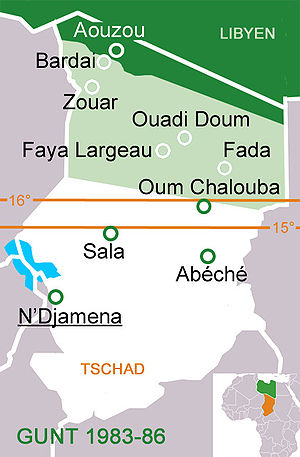
Tchads historie / Habrés epoke (1982–1990)
Aouzoustriben (mørk grøn), krævet og okkuperet af Libyen mellem 1976 og 1987, og områder holdt af oprørere støttet af Libyen (lys grøn).
Tchads historie går langt tilbage i tiden. I begyndelsen af 6000-tallet f.Kr. flyttet store grupper af mennesker ind i Tchad-lavningen. Ved slutningen af det første årtusinde f.Kr. kom og faldt en serie stater og imperier i Tchads sahelbælte, hvor alle var orienteret mod kontrol over de trans-sahariske handelsruter, som passerede gennem regionen. Frankrig erobrede området i 1920 og indlemmede det som en del af Fransk Ækvatorialafrika. Under ledelse af François Tombalbaye blev Tchad selvstændigt i 1960. Hans politik vakte modvilje i den muslimske nordlige del af landet, hvilket kulminerede i udbruddet af en langvarig borgerkrig i 1965.